Crawford House (Toms River, New Jersey)

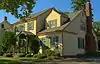

The Crawford House is located at 46 East Water Street in Toms River in Ocean County, New Jersey, United States. The historic Georgian/Federal style house was built around 1827. It was added to the National Register of Historic Places on May 13, 1982, for its significance in architecture and commerce. It was listed as part of the Old Village of Toms River Multiple Property Submission (MPS).